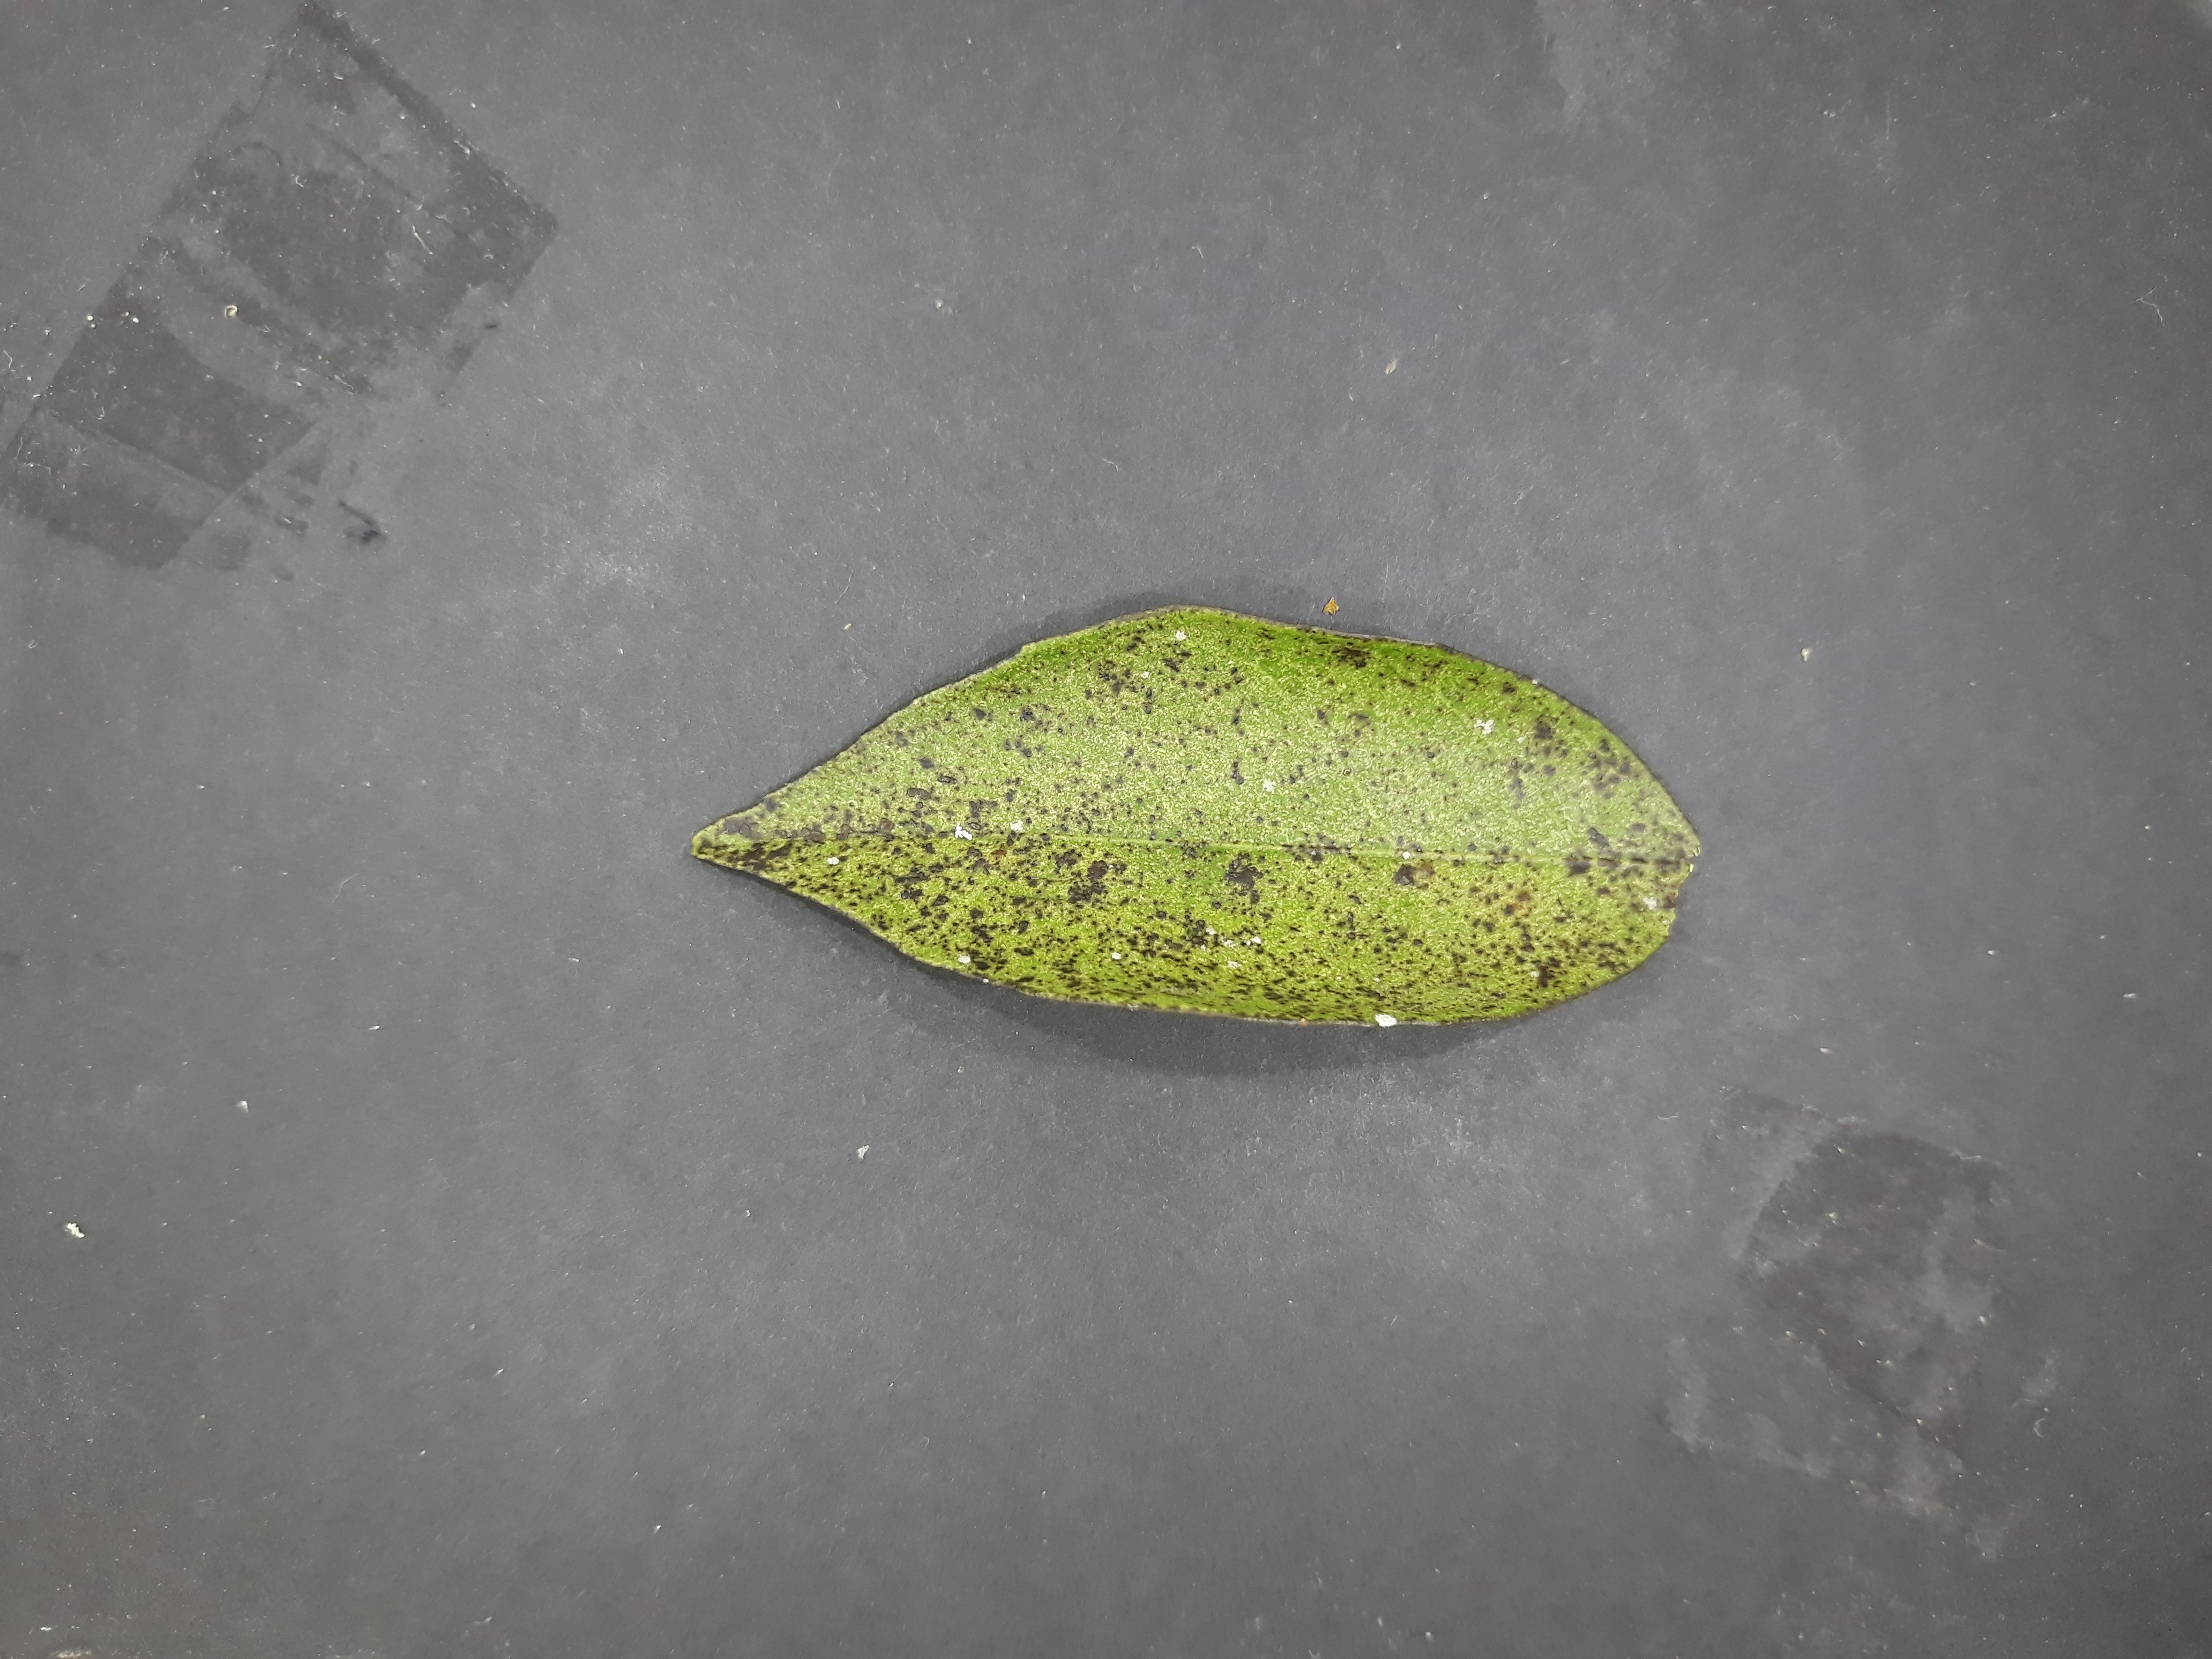
Label: Greasy_spot